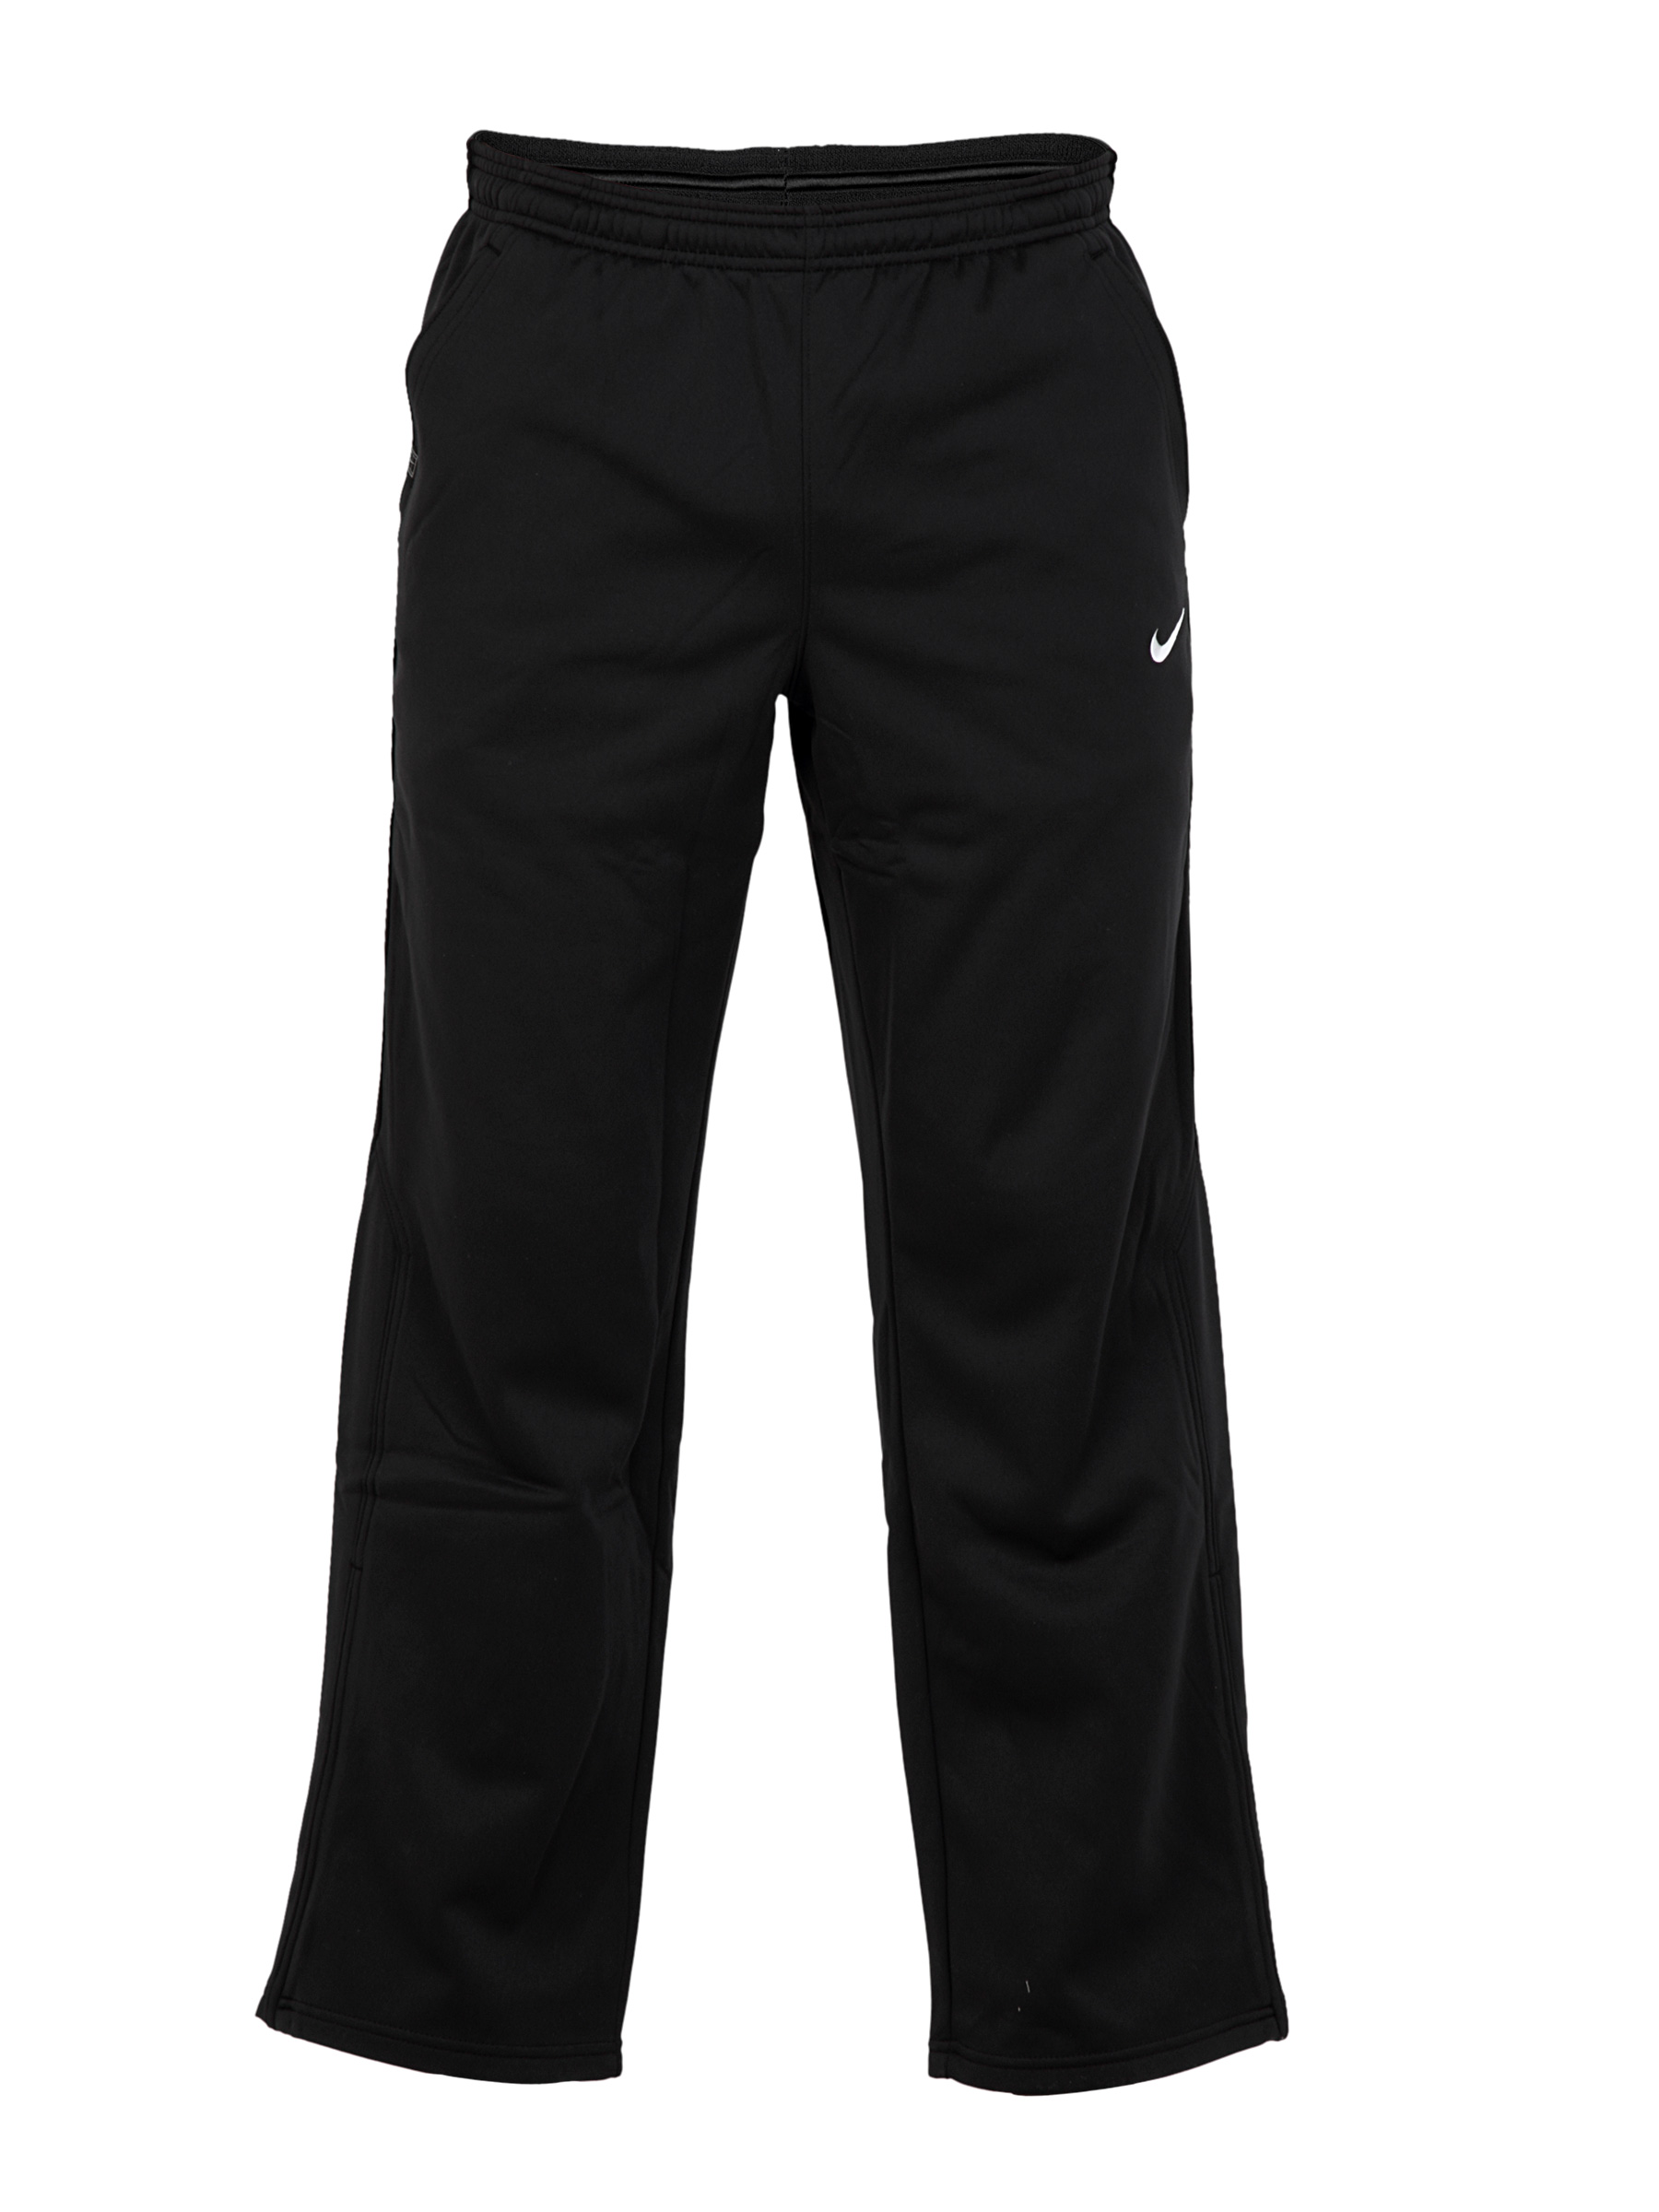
Nike Men Tennis Black Track Pants
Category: Apparel / Bottomwear / Track Pants
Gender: Men
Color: Black
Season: Fall 2011
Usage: Sports